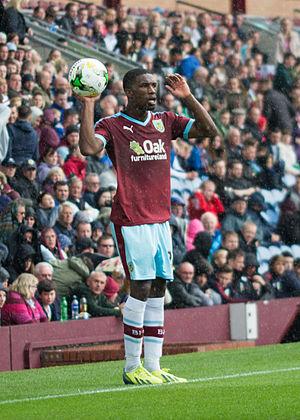
Tendayi David Darikwa, né le 13 décembre 1991 à Nottingham, est un footballeur anglais et zimbabwéen qui évolue au poste de défenseur à Nottingham Forest.